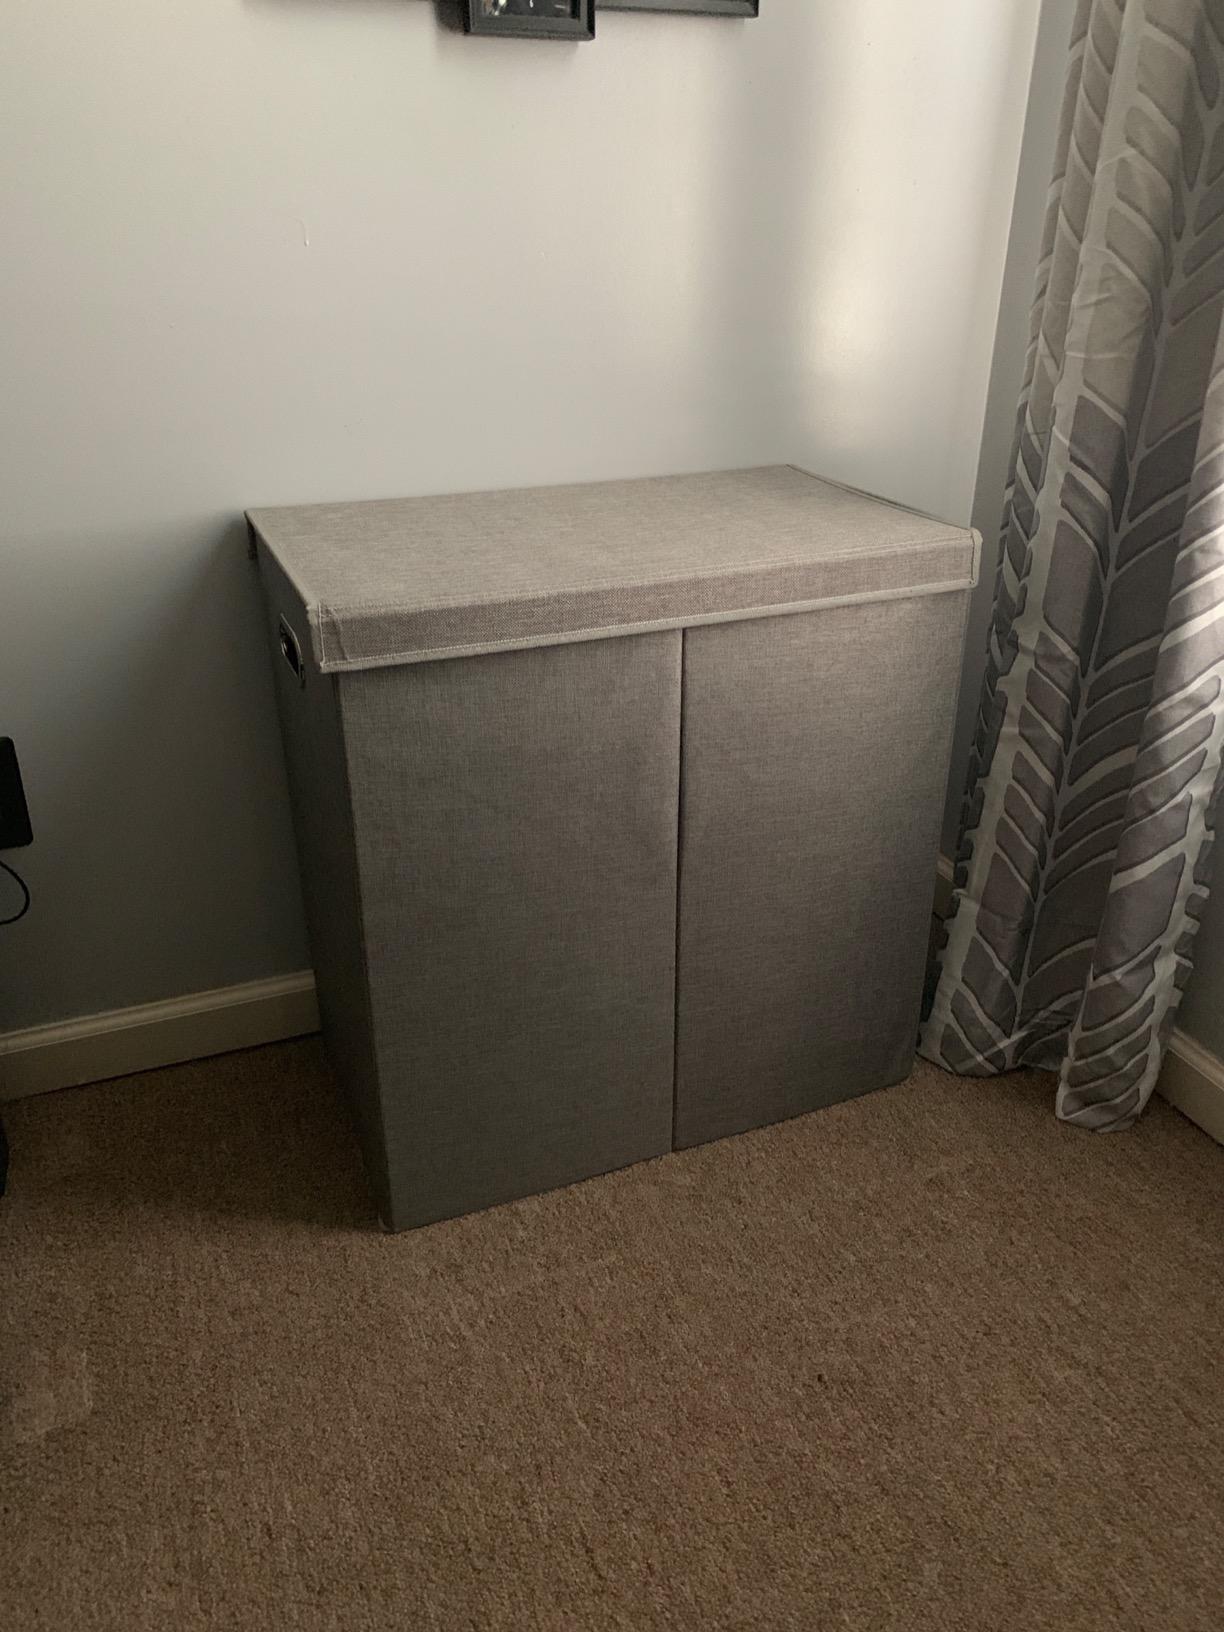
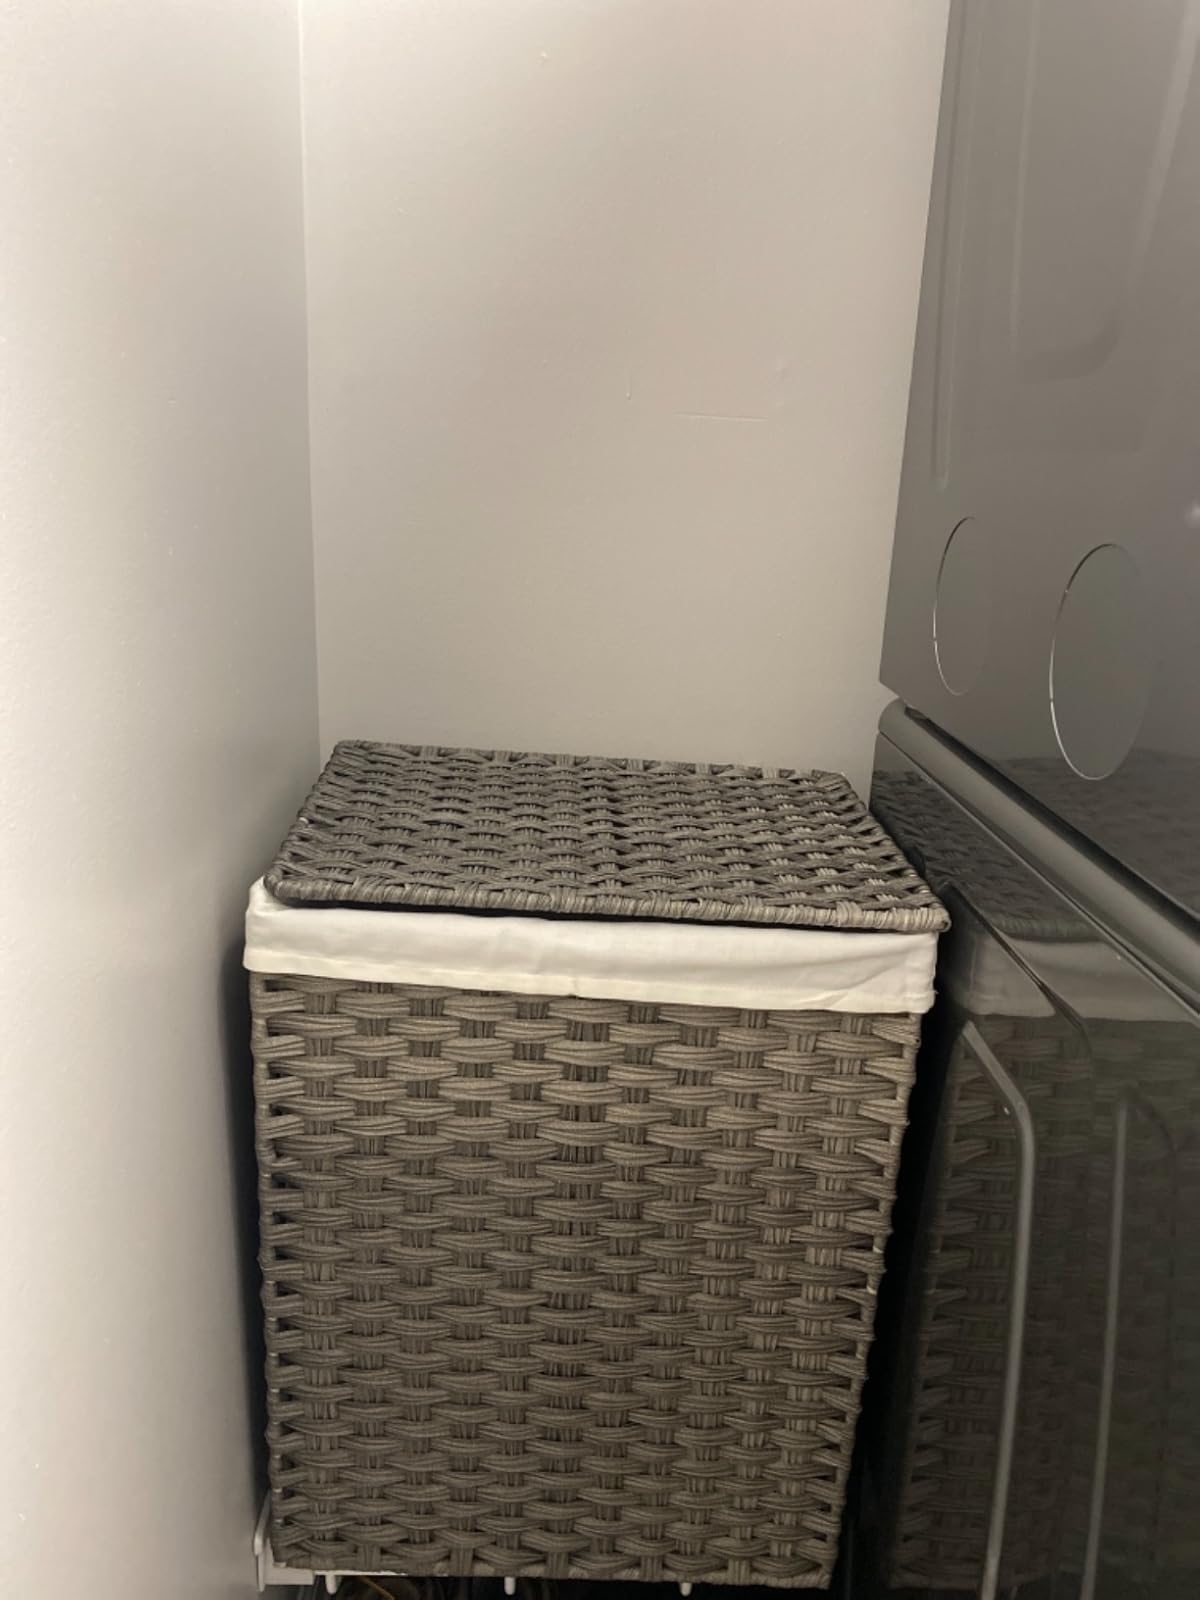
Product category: items_hamper
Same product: no